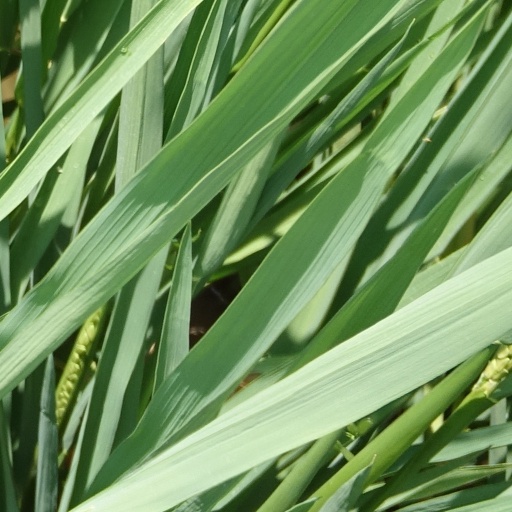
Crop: rice